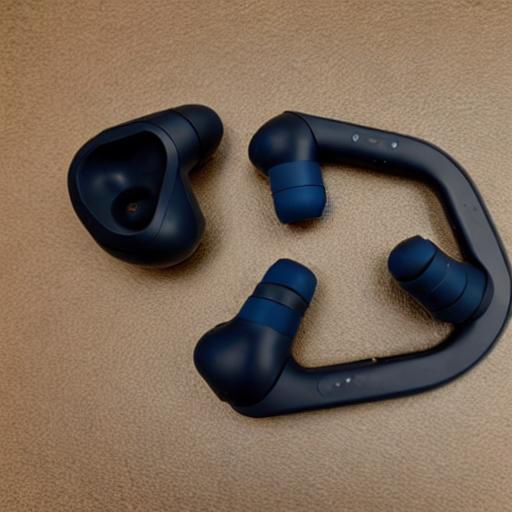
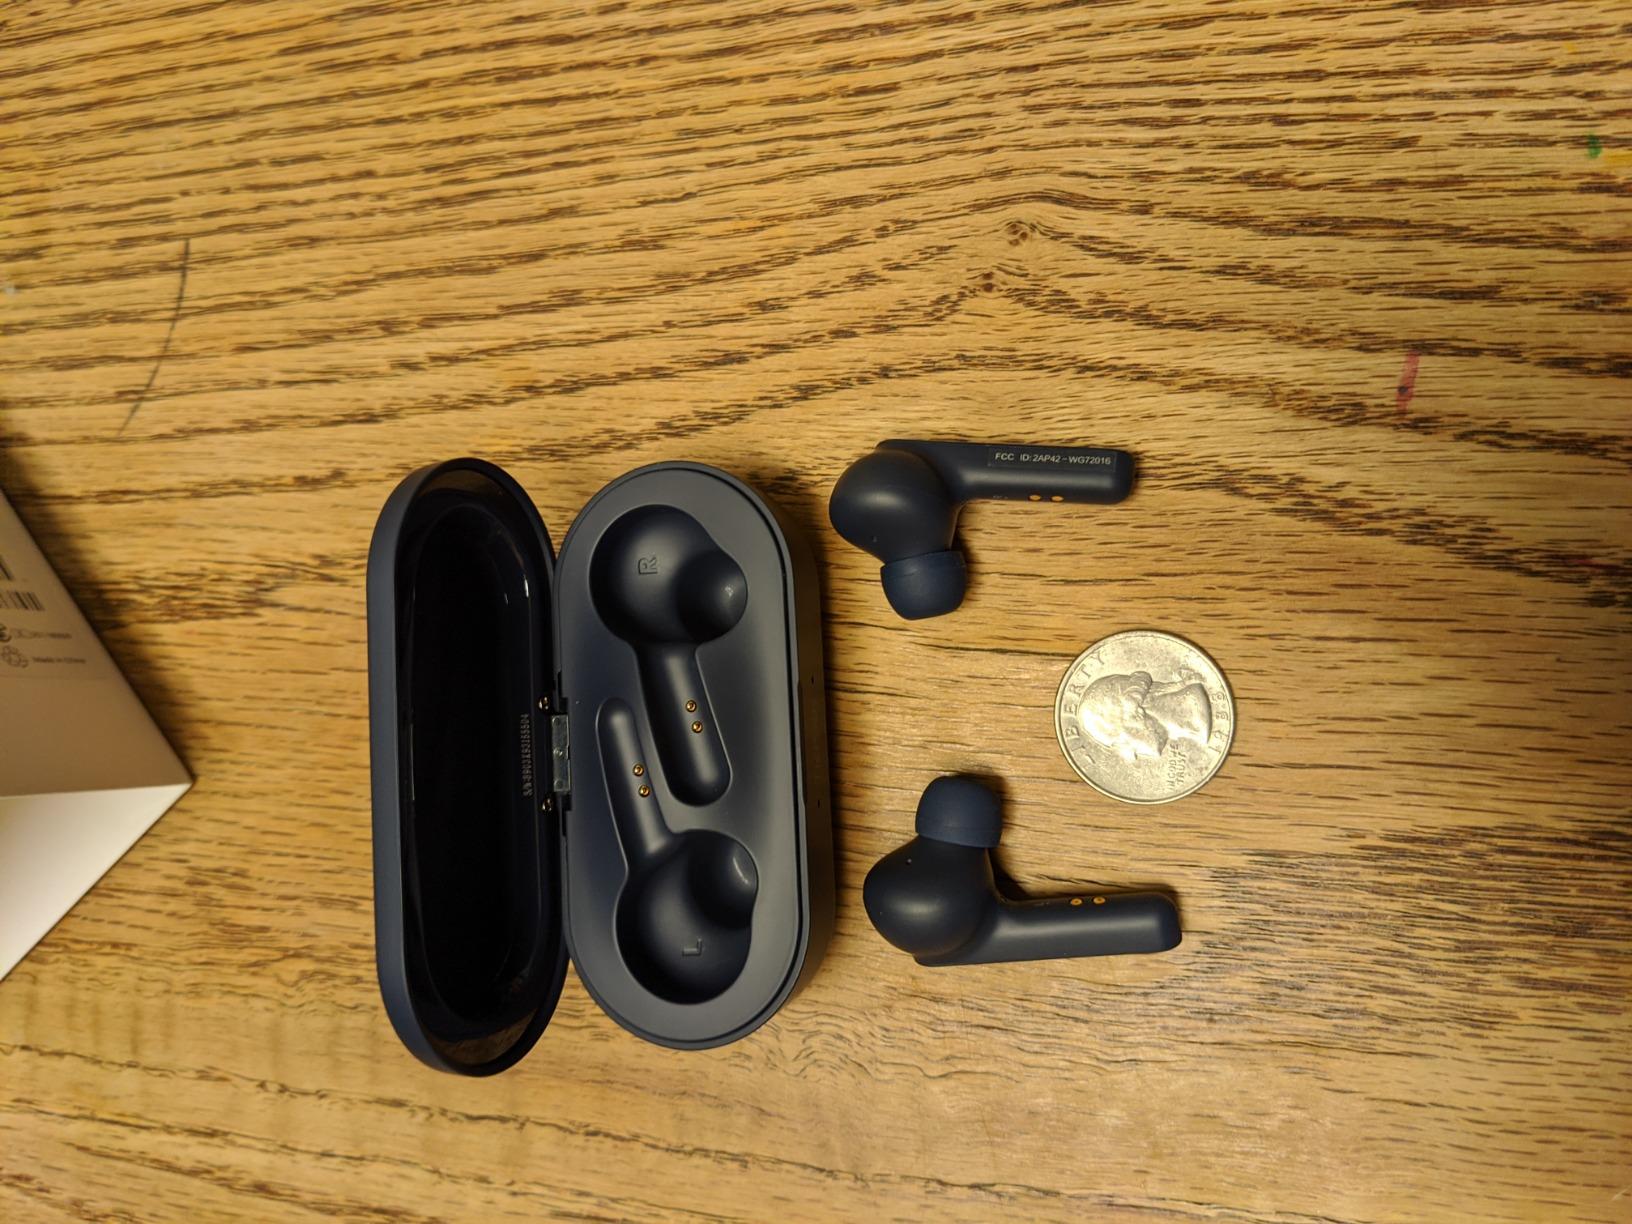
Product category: earbuds
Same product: no